NGC 191A

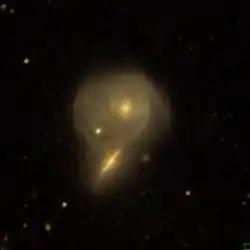
SDSS image of NGC 191A (below) and NGC 191 (above)

NGC 191A (also PGC 2332, IC 1563, MCG -2-2-76 of ARP 127) is a lenticular galaxy in the constellation Cetus.